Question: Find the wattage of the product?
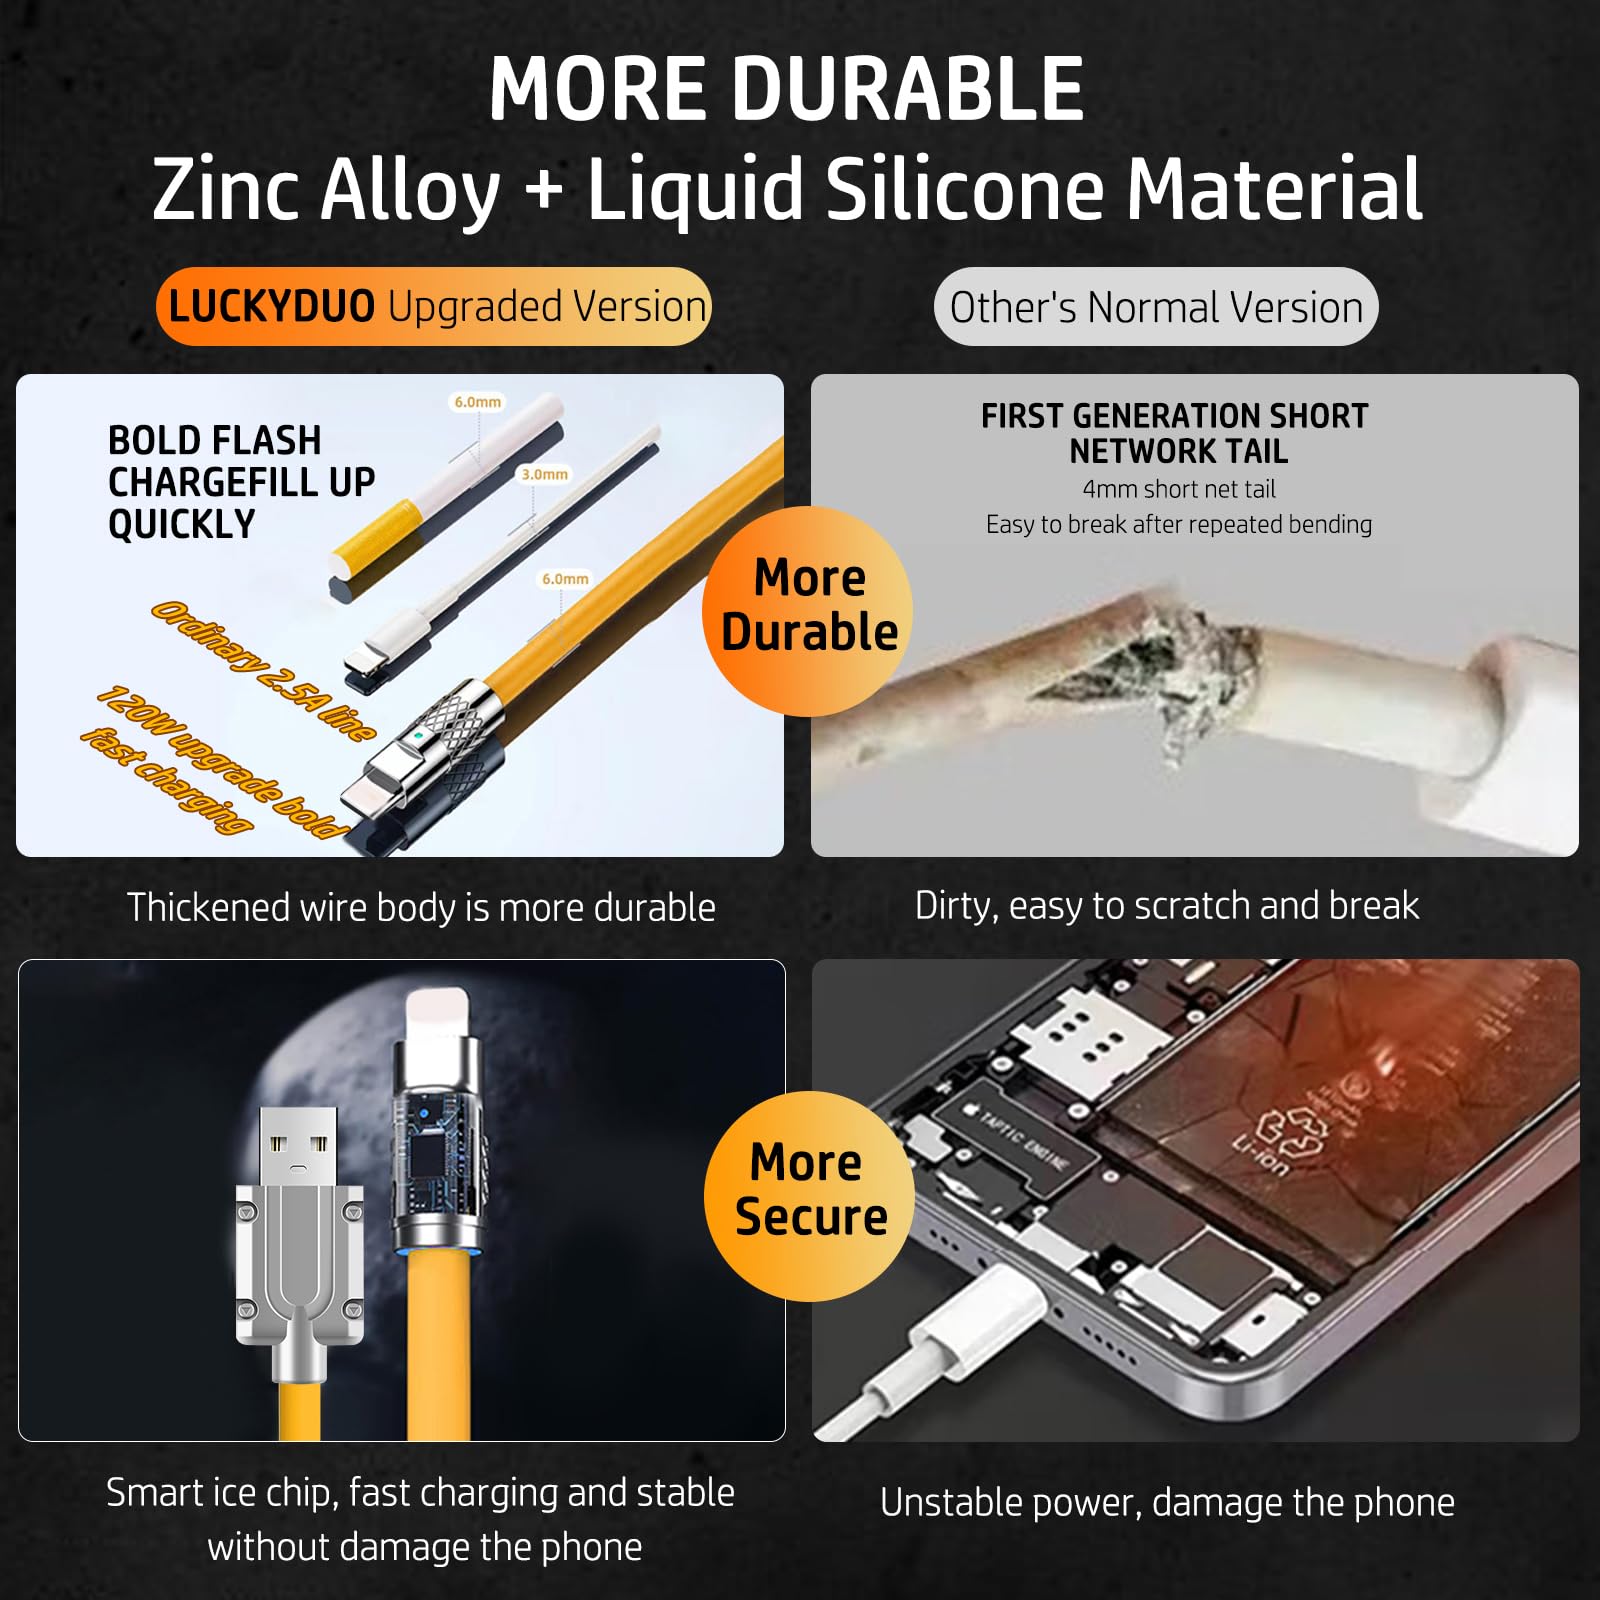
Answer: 120.0 watt